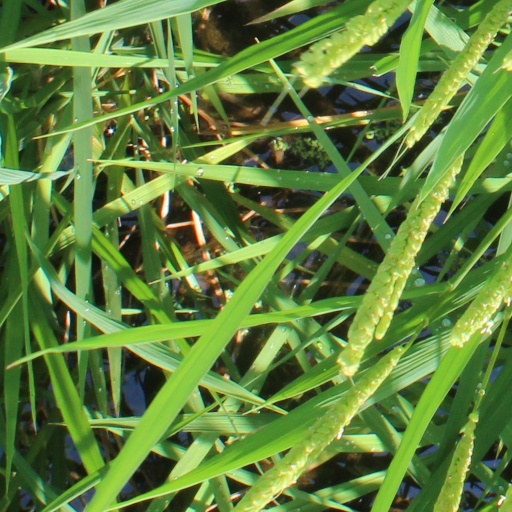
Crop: rice